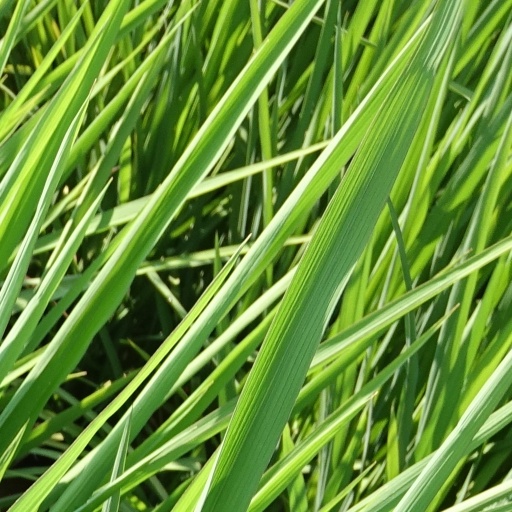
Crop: rice